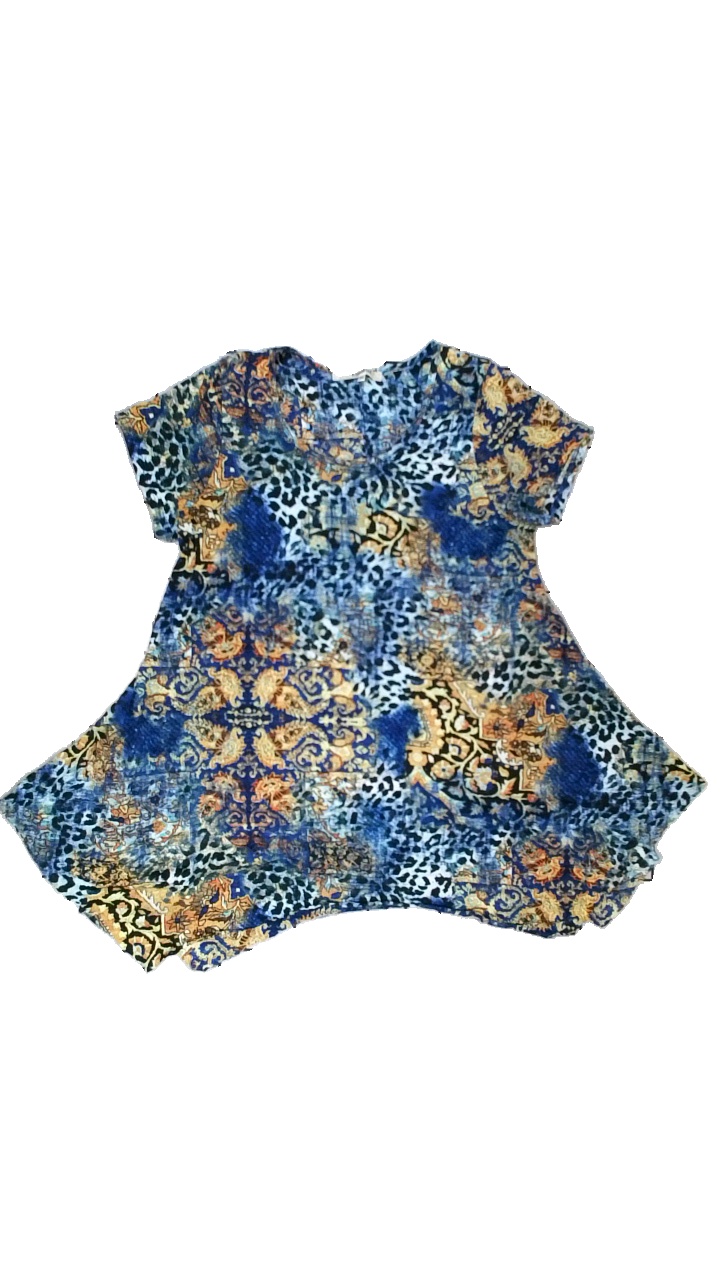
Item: Tunic (Ladies)
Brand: Rosebud
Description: Multicolor tunic with print
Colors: Blue, Yellow, Black
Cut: Loose, C-collar
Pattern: Other
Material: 100% polyester
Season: All
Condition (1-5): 5
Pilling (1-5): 5
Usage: Reuse
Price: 50-100